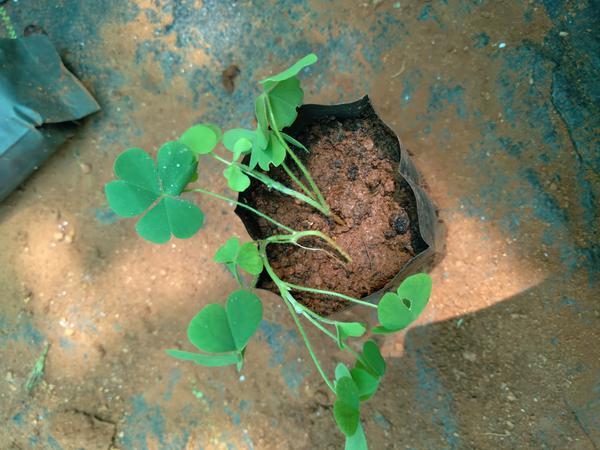
Plant: Wood_sorel